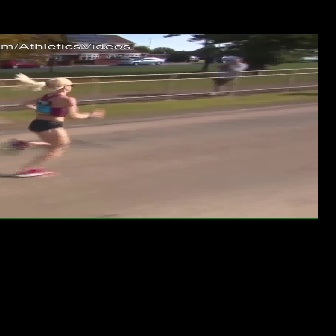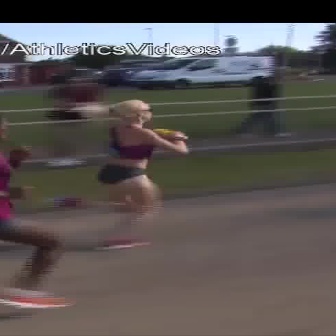
  Please identify the target specified by the bounding box [3,77,102,177] in the first image and locate it in the second image. Return the coordinates in [x_min,y_min,x_max,y_max] format.
Answer: [40,99,190,249]